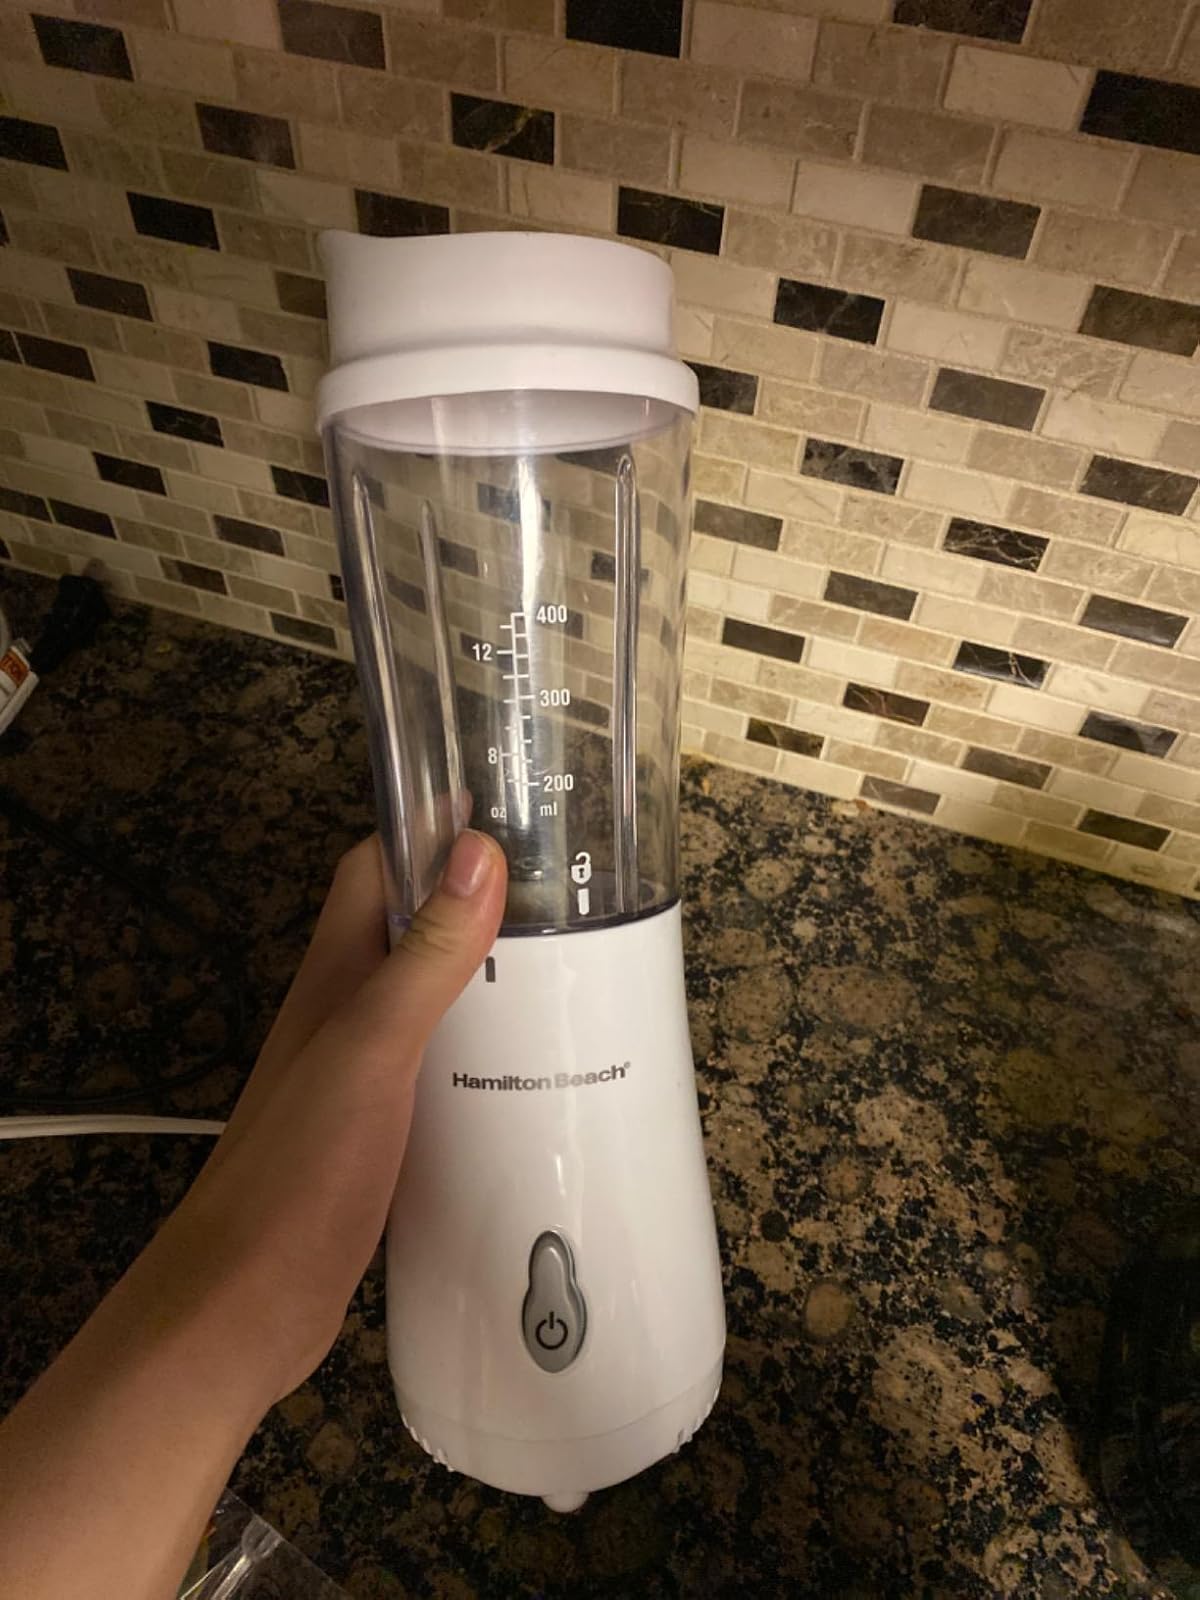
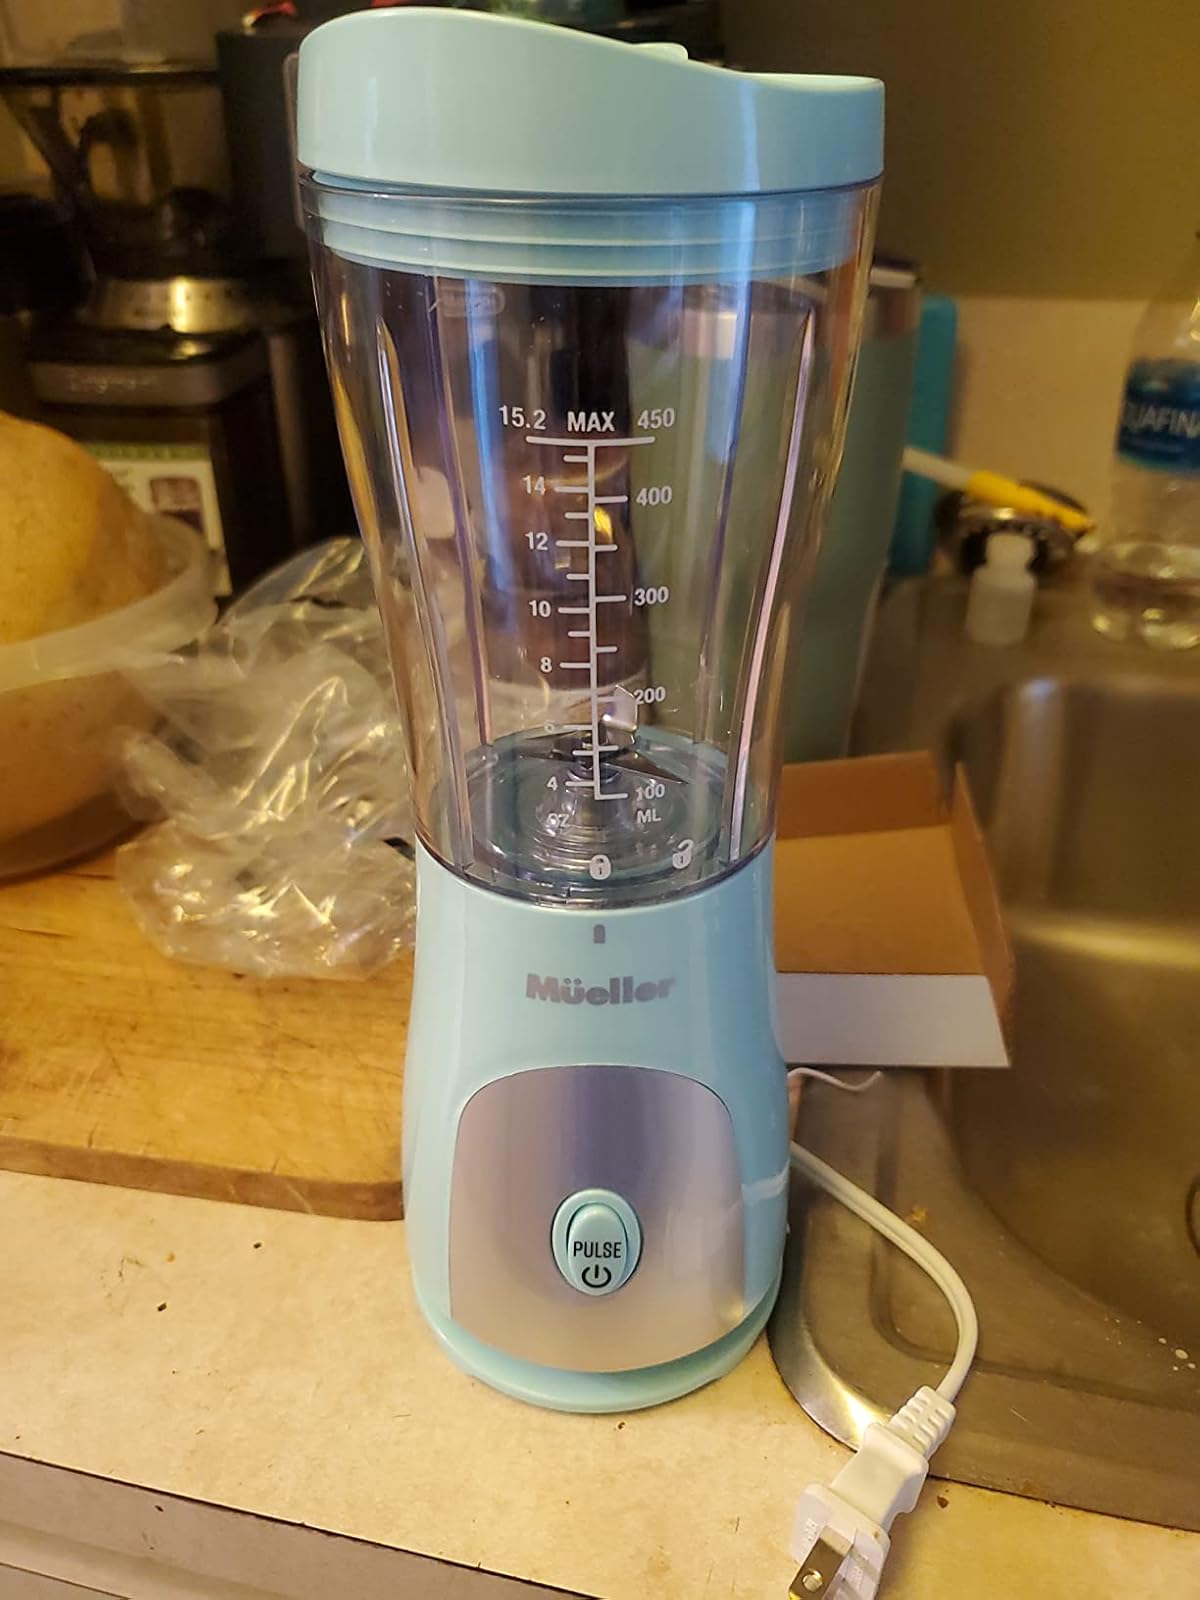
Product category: items_blender
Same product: no